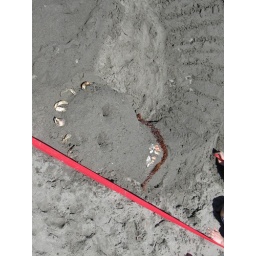
Ocean Shores Sand castle building festival 2008. Happens in Late July